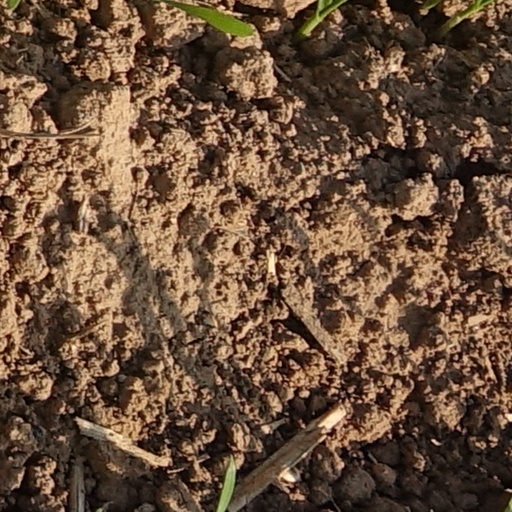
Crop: wheat